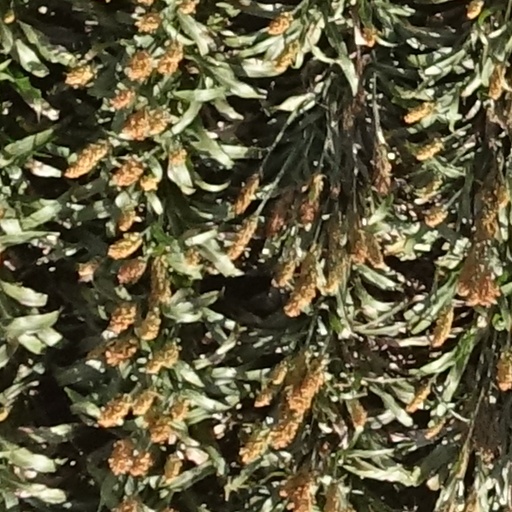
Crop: sorghum